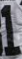
Number: 1